Custom and traditions in Azerbaijan

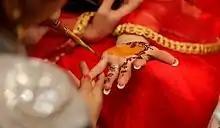
Xinayaxdi

Boy's Father invites close relatives such as uncles and aunts to the home. After consulting they decide to go to the girl's home for match-making. Then, they tell the girl's mother that they plan to go to their house for match-making on a certain day. On that day, everyone drinks sweet tea after the final agreement between the two families.